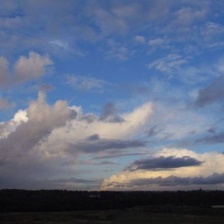
Cloud type: Stratocumulus